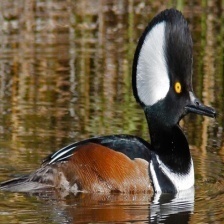
Species: HOODED MERGANSER
Scientific name: LOPHODYTES CUCULLATUS